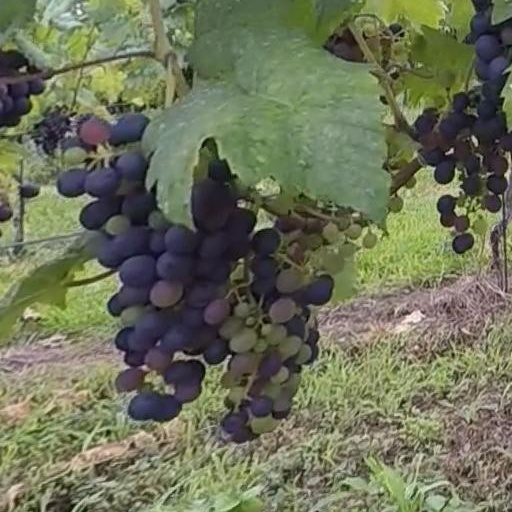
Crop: grape